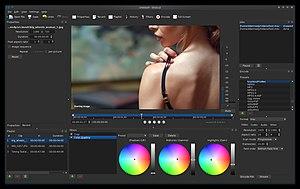
Shotcut est un logiciel libre de montage vidéo multiplateforme pour Windows, OS X, et GNU/Linux. Le projet a été démarré en 2011 par Dan Dennedy. Shotcut utilise le moteur de montage vidéo MLT Media Lovin' Toolkit.